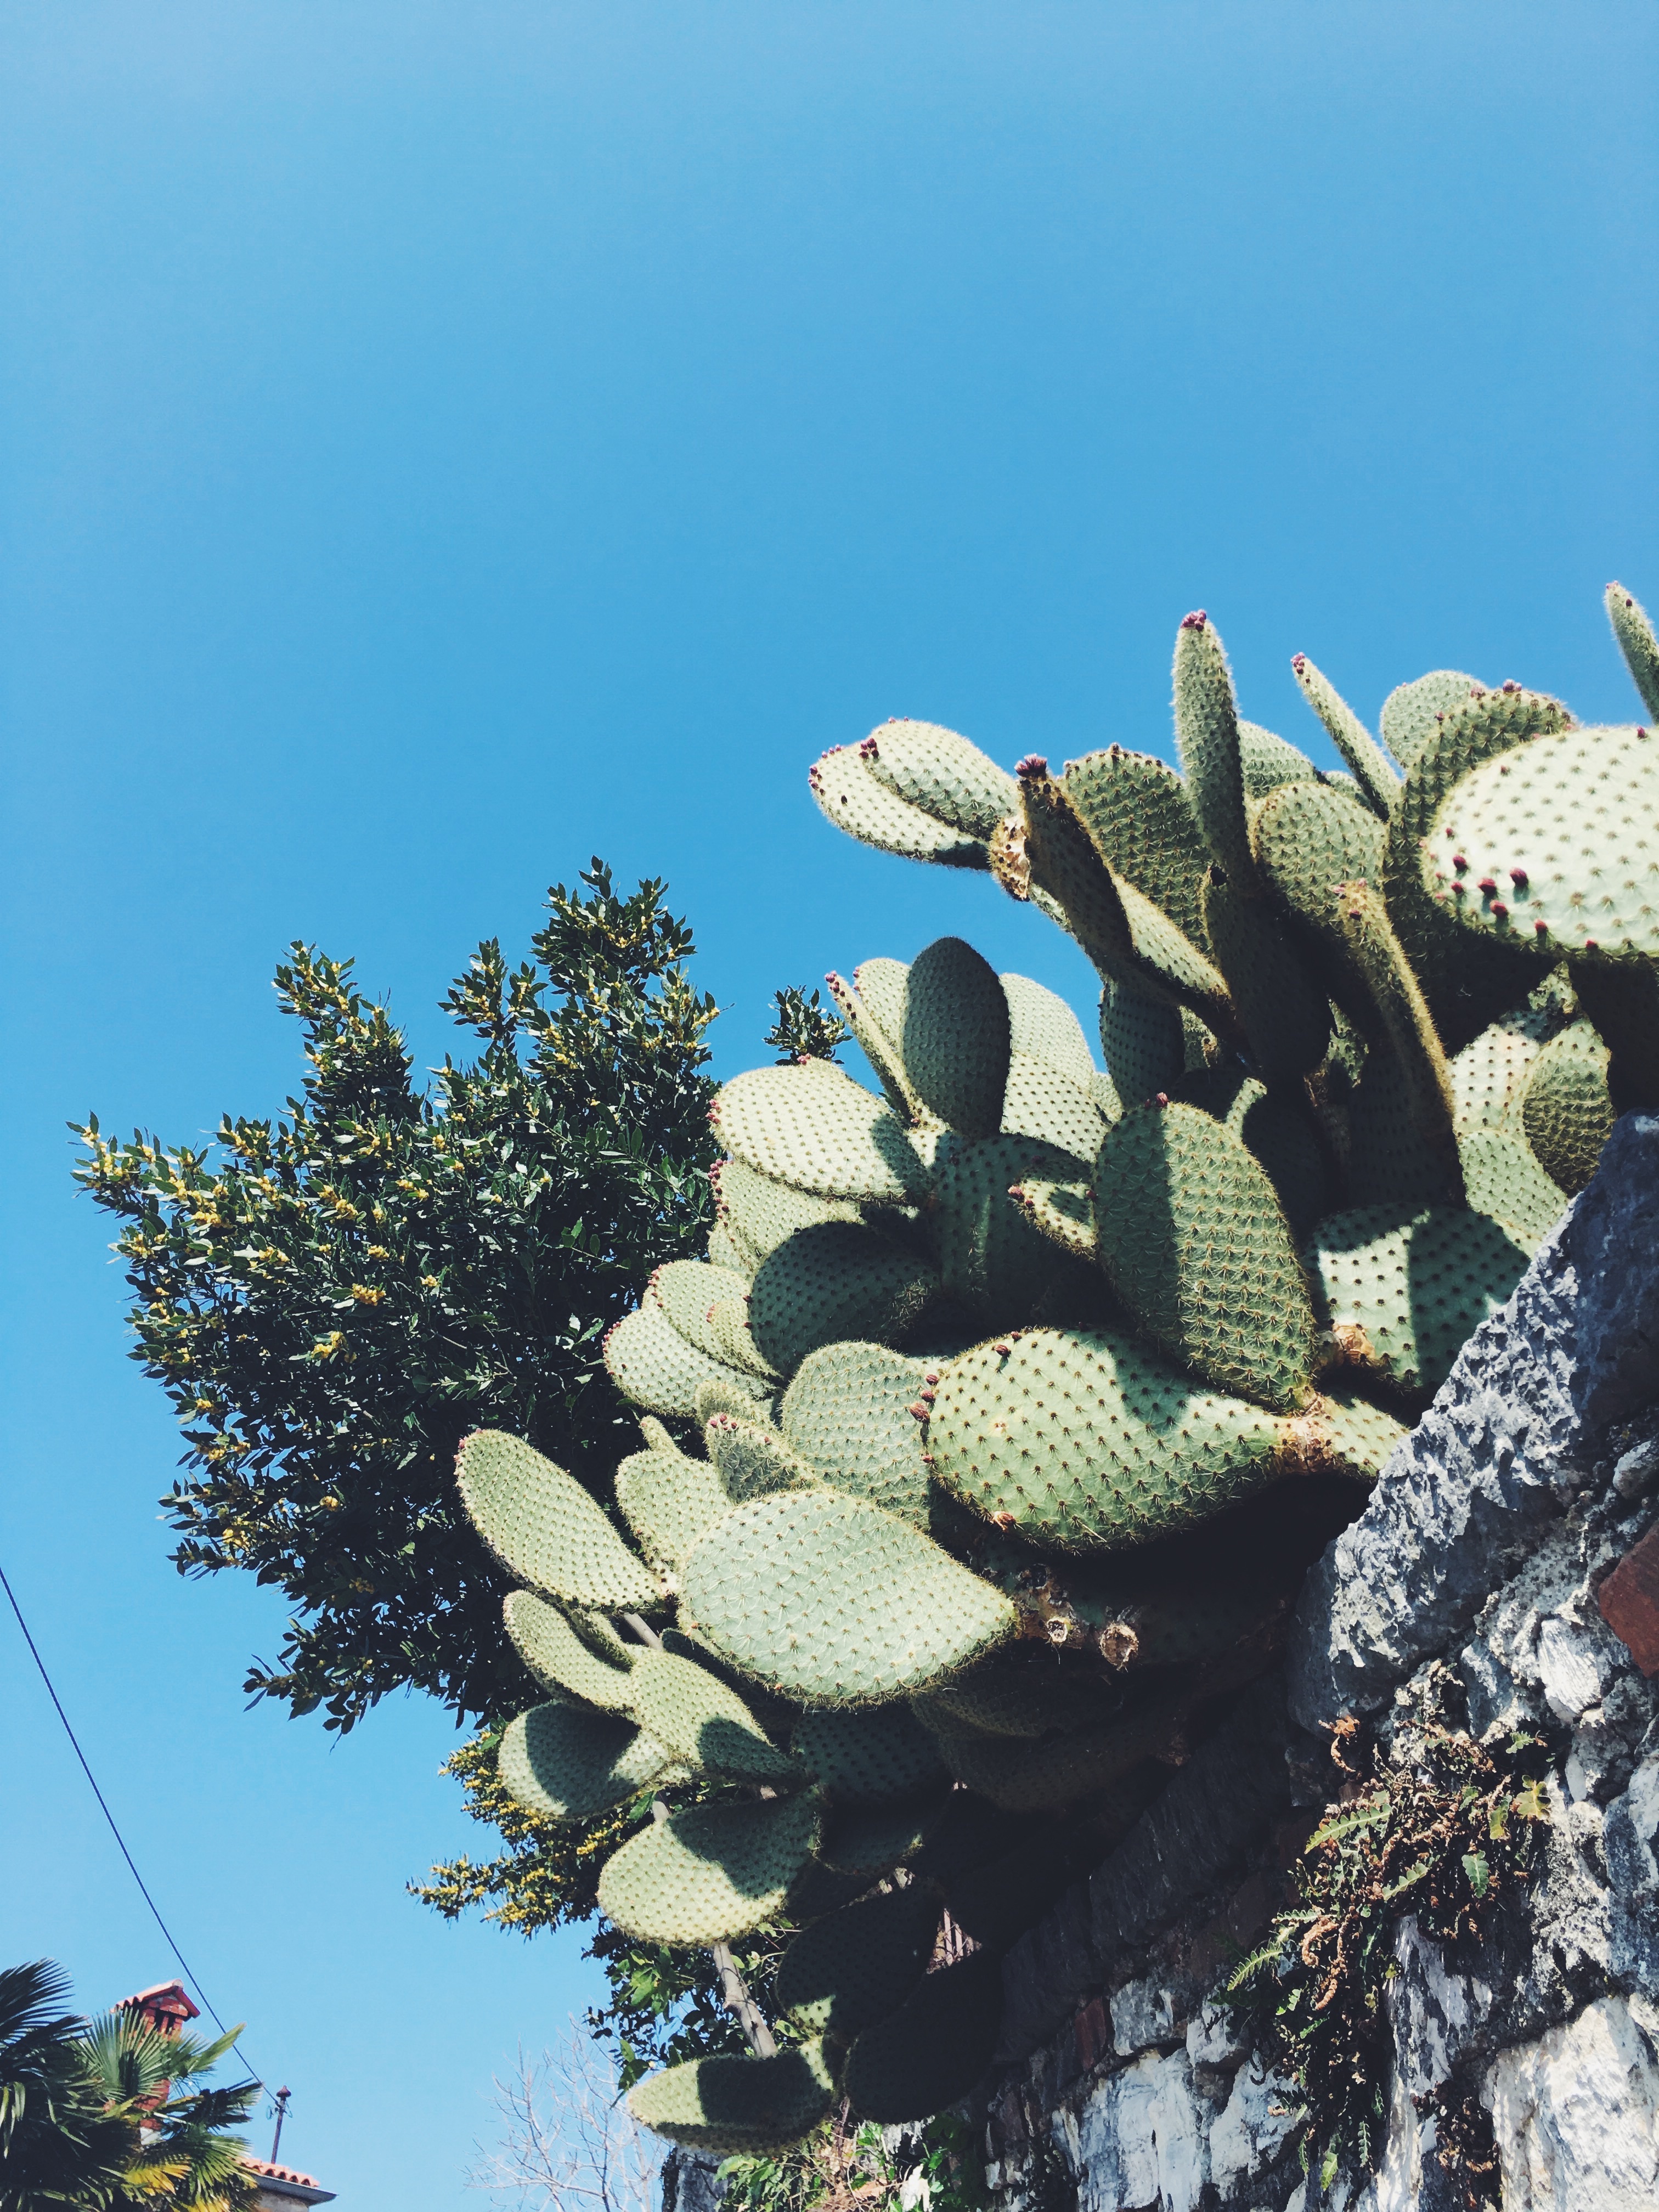
sea, tree, cactus, plant, flower, biology, botany, flora, coral reef, ecosystem, flowering plant, land plant, marine biology